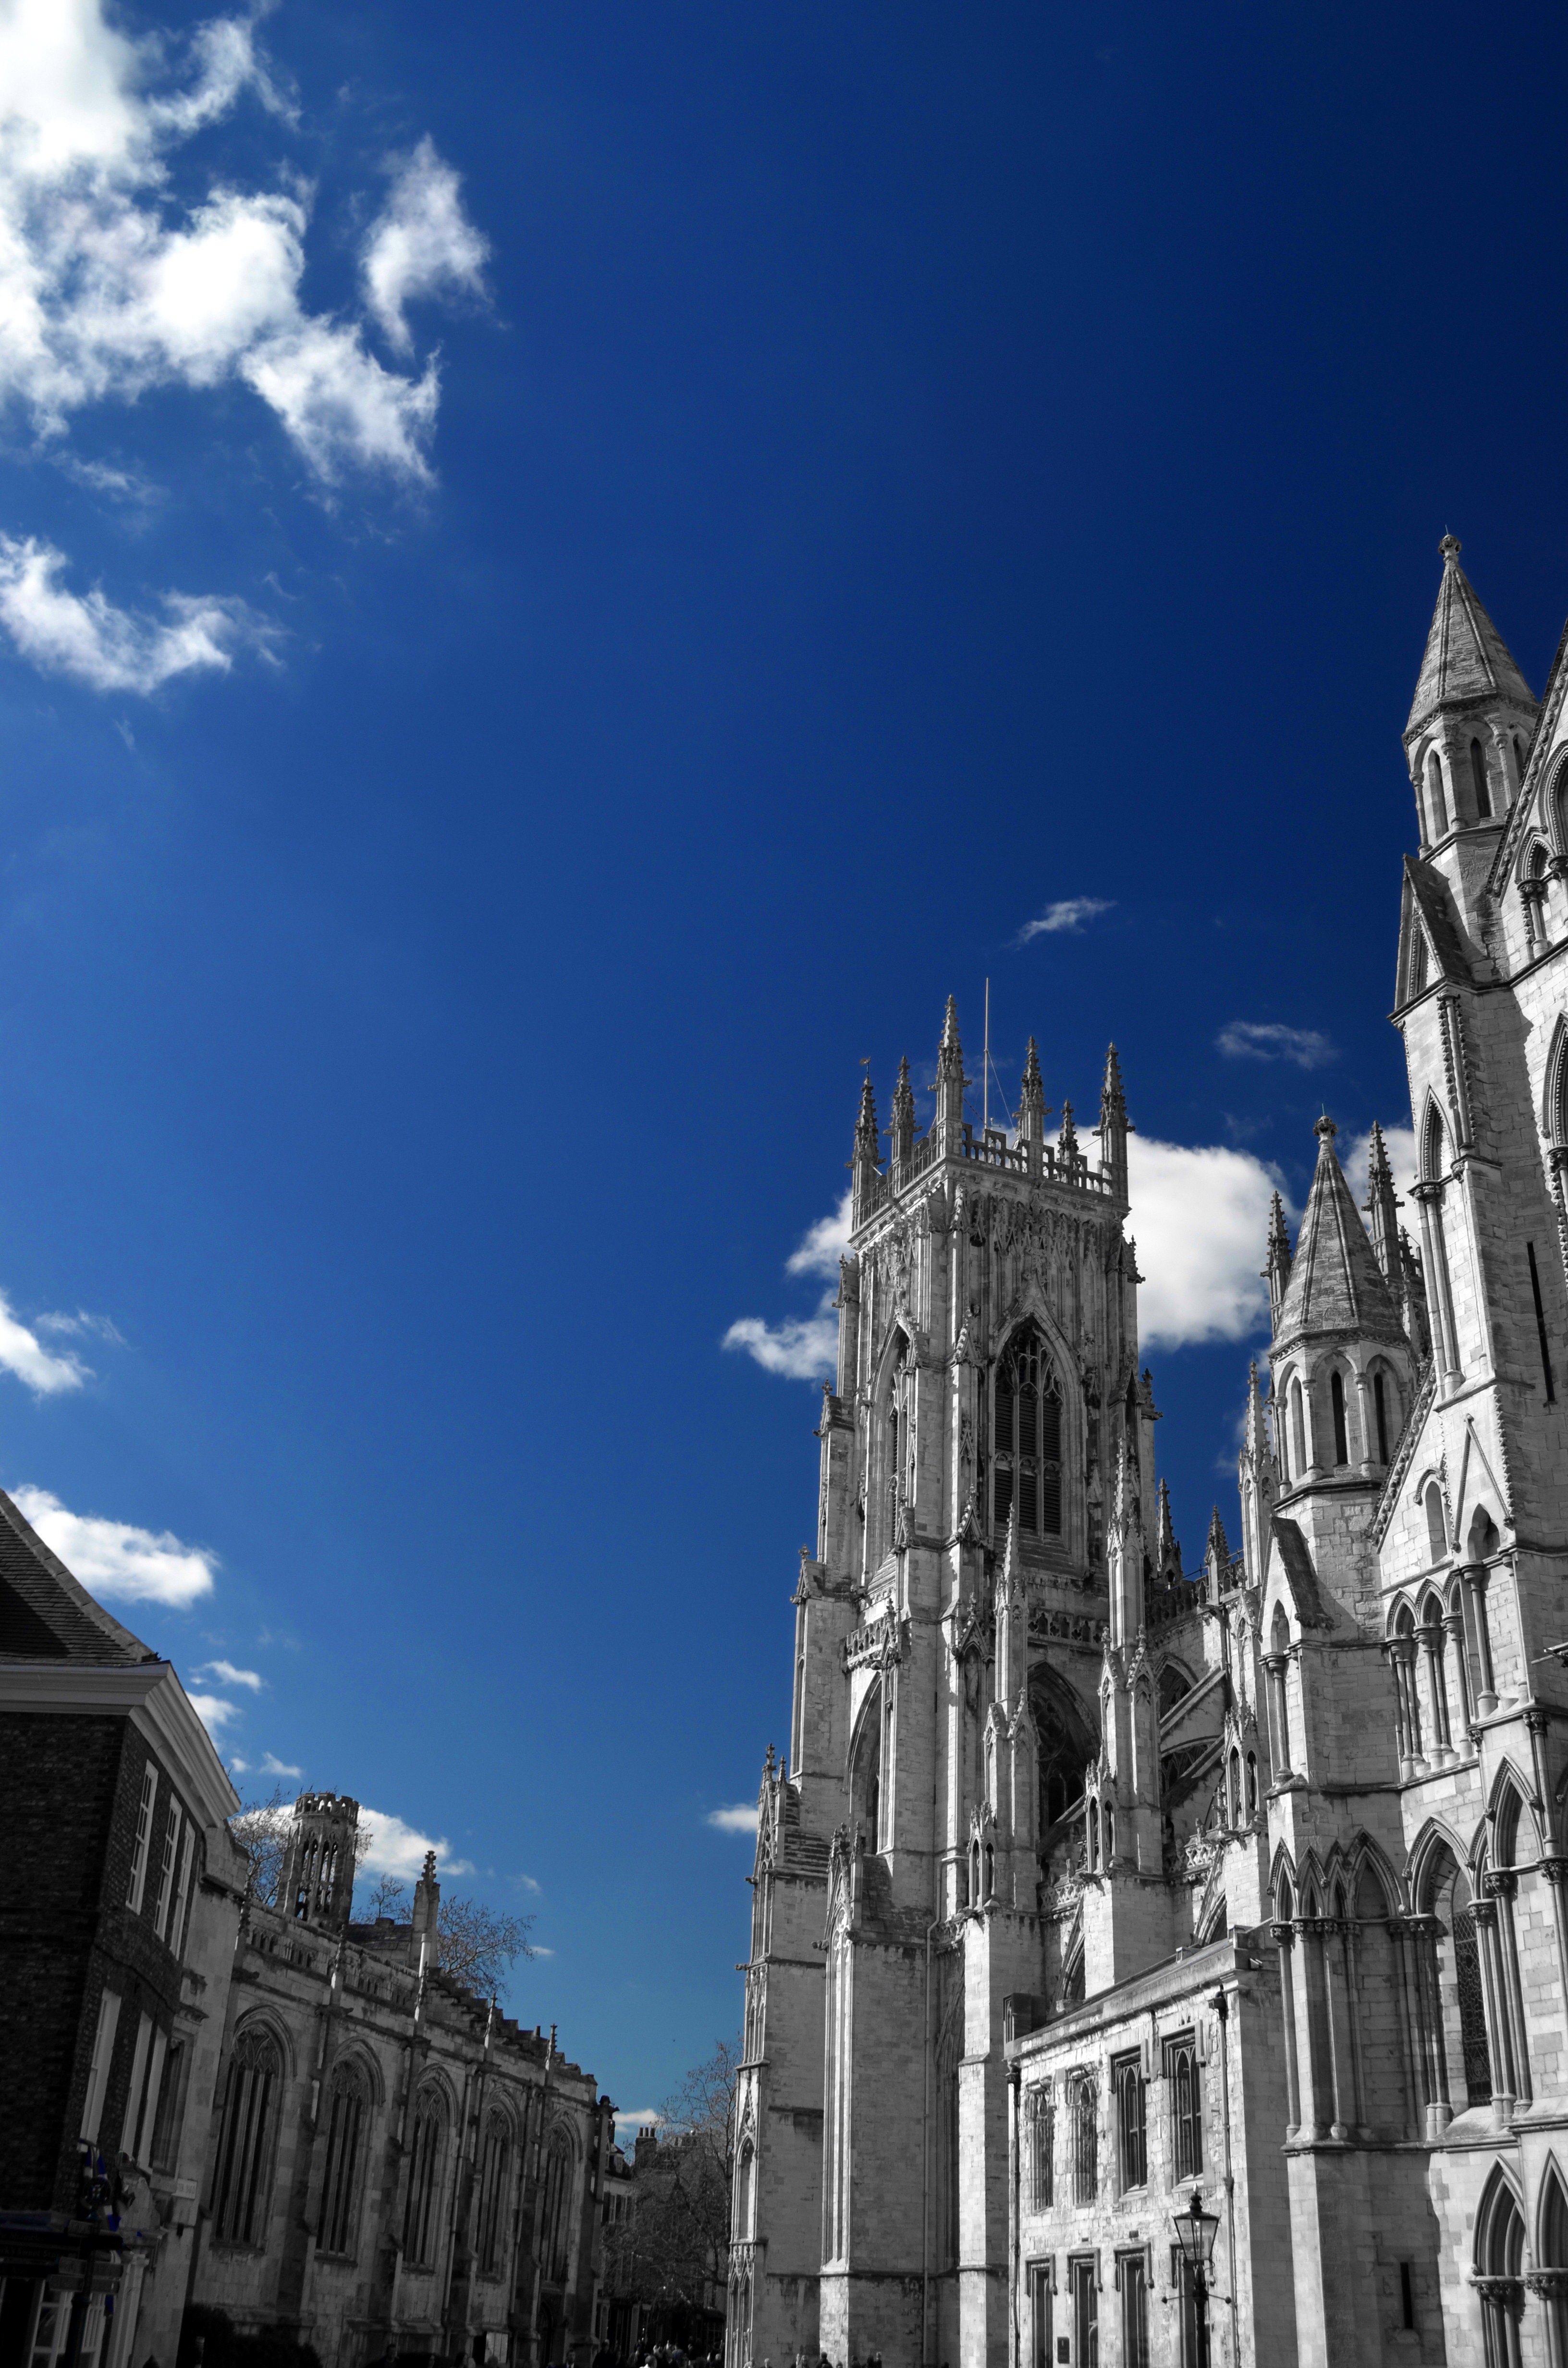
architecture, sky, building, skyscraper, cityscape, landmark, blue, cathedral, england, spire, york, metropolis, sky blue, light effect, city history, urban area